Steve Price (rugby league, born 1974)

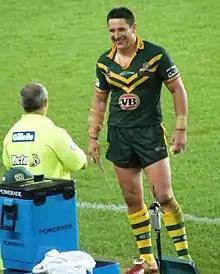
Price while playing for Australia in 2008

When Price left Canterbury, who had appeared in the finals consistently and performed very well, he went to join the Warriors who had experienced their worst ever season in 2004, finishing 14th of 15 teams and winning only 6 games all year. Price was immediately appointed captain of the squad and clearly made an impact as the team remained competitive in all of their matches. In the opening match of the 2005 State of Origin series Price was named man of the match. The Warriors had a good chance to make the finals; however, a four-match losing streak late in the season removed those chances and they finished the 2005 season 11th, a slight improvement from the previous year.